Neil Bibby

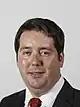
Bibby in 2021

Neil James Bibby (born 6 September 1983) is a Scottish Labour co-operative politician who has served as a Member of the Scottish Parliament (MSP) for the West Scotland region since 2011.